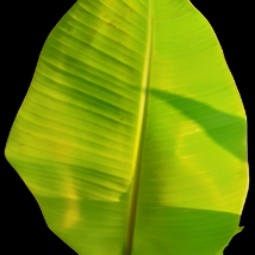
Label: Zinc